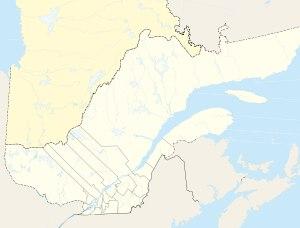
Les divisions sénatoriales du Canada sont des divisions géographiques de représentation du Sénat du Canada. Une division peut faire référence à un ensemble régional du Canada ou bien à une circonscription non électorale rattachée à un sénateur.
Le Sénat du Canada est la chambre haute du Parlement du Canada. Il est composé de 105 sénateurs nommés par le gouverneur général, sur avis du premier ministre, et qui siègent jusqu'à l'âge de 75 ans.